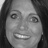
Emotion: happy